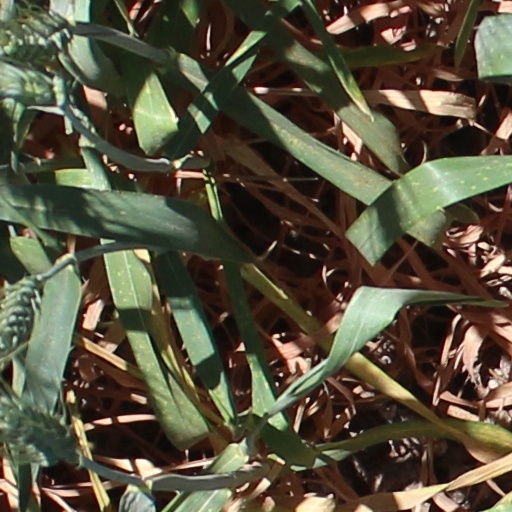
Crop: wheat